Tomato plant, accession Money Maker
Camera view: tilt-top (135 deg); turntable rotation: 240 degrees
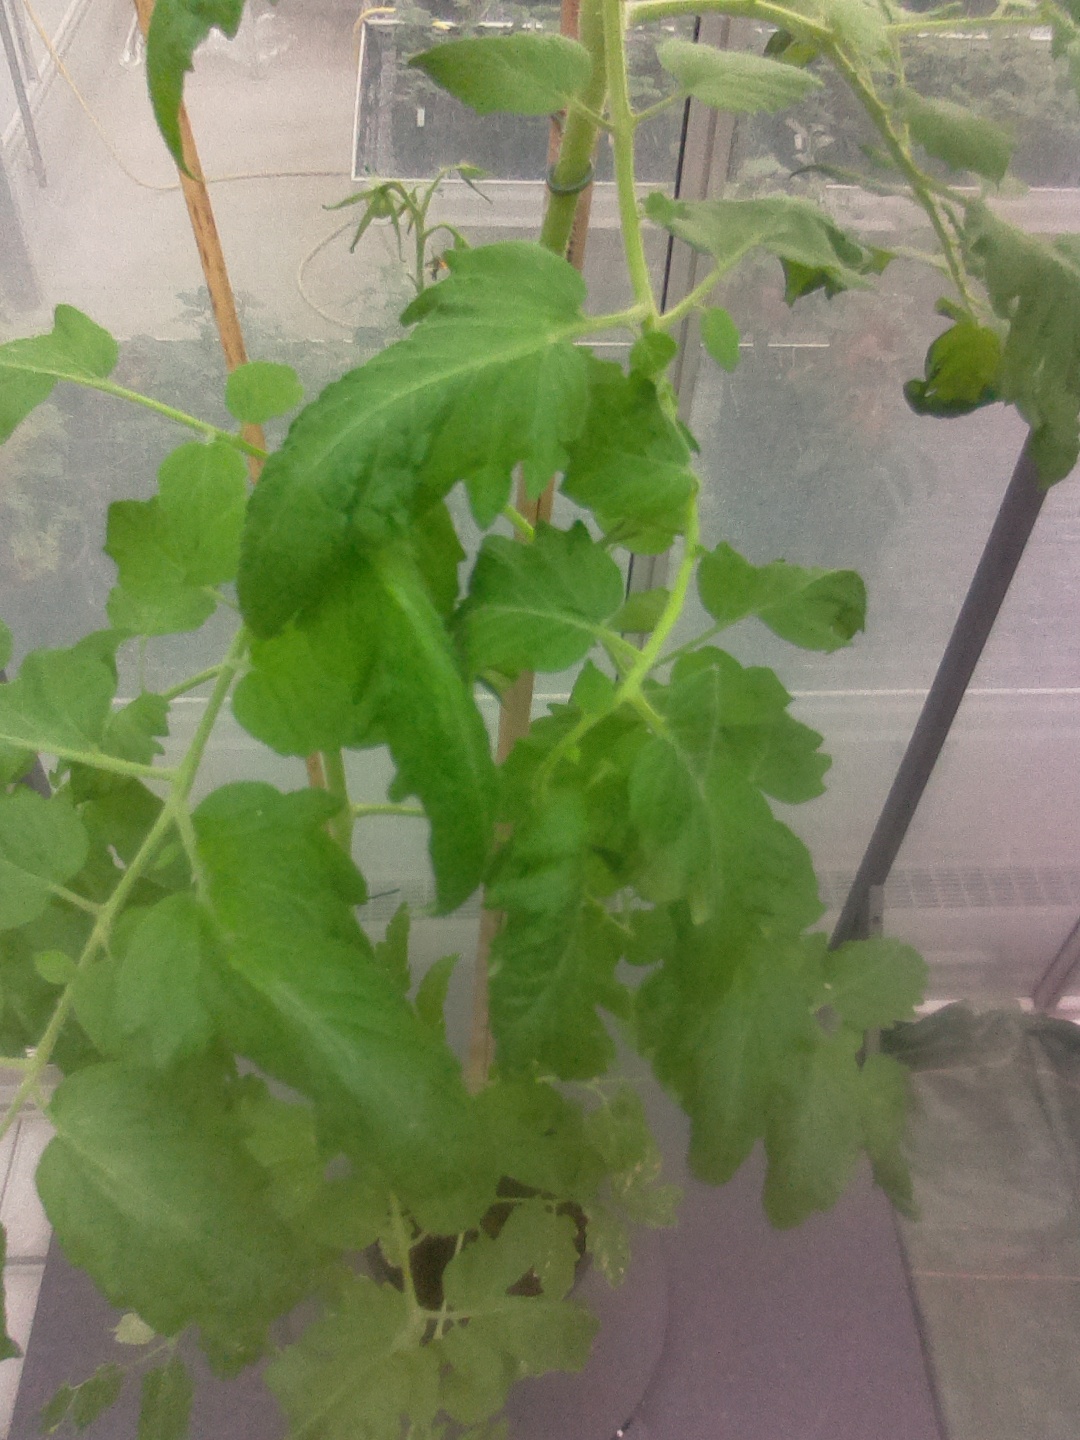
BBCH growth stage 70: Fruits at the main stem or branches visibles